Ioniță Asan National College

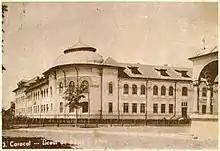
Old photo of the school

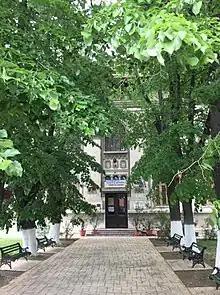
School entrance

Ioniță Asan National College is a high school located at 39 Nicolae Titulescu Boulevard, Caracal, Romania.